Anatoly Polyansky

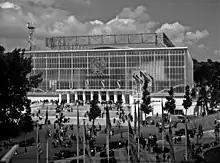
Pavilion of the USSR on the International World Fair in Brussels (Grand Prix) in 1958.

Anatoly Trofimovich Polyansky (29 January 1928, Avdiivka – 7 June 1993, Moscow) was a Soviet and Russian architect.